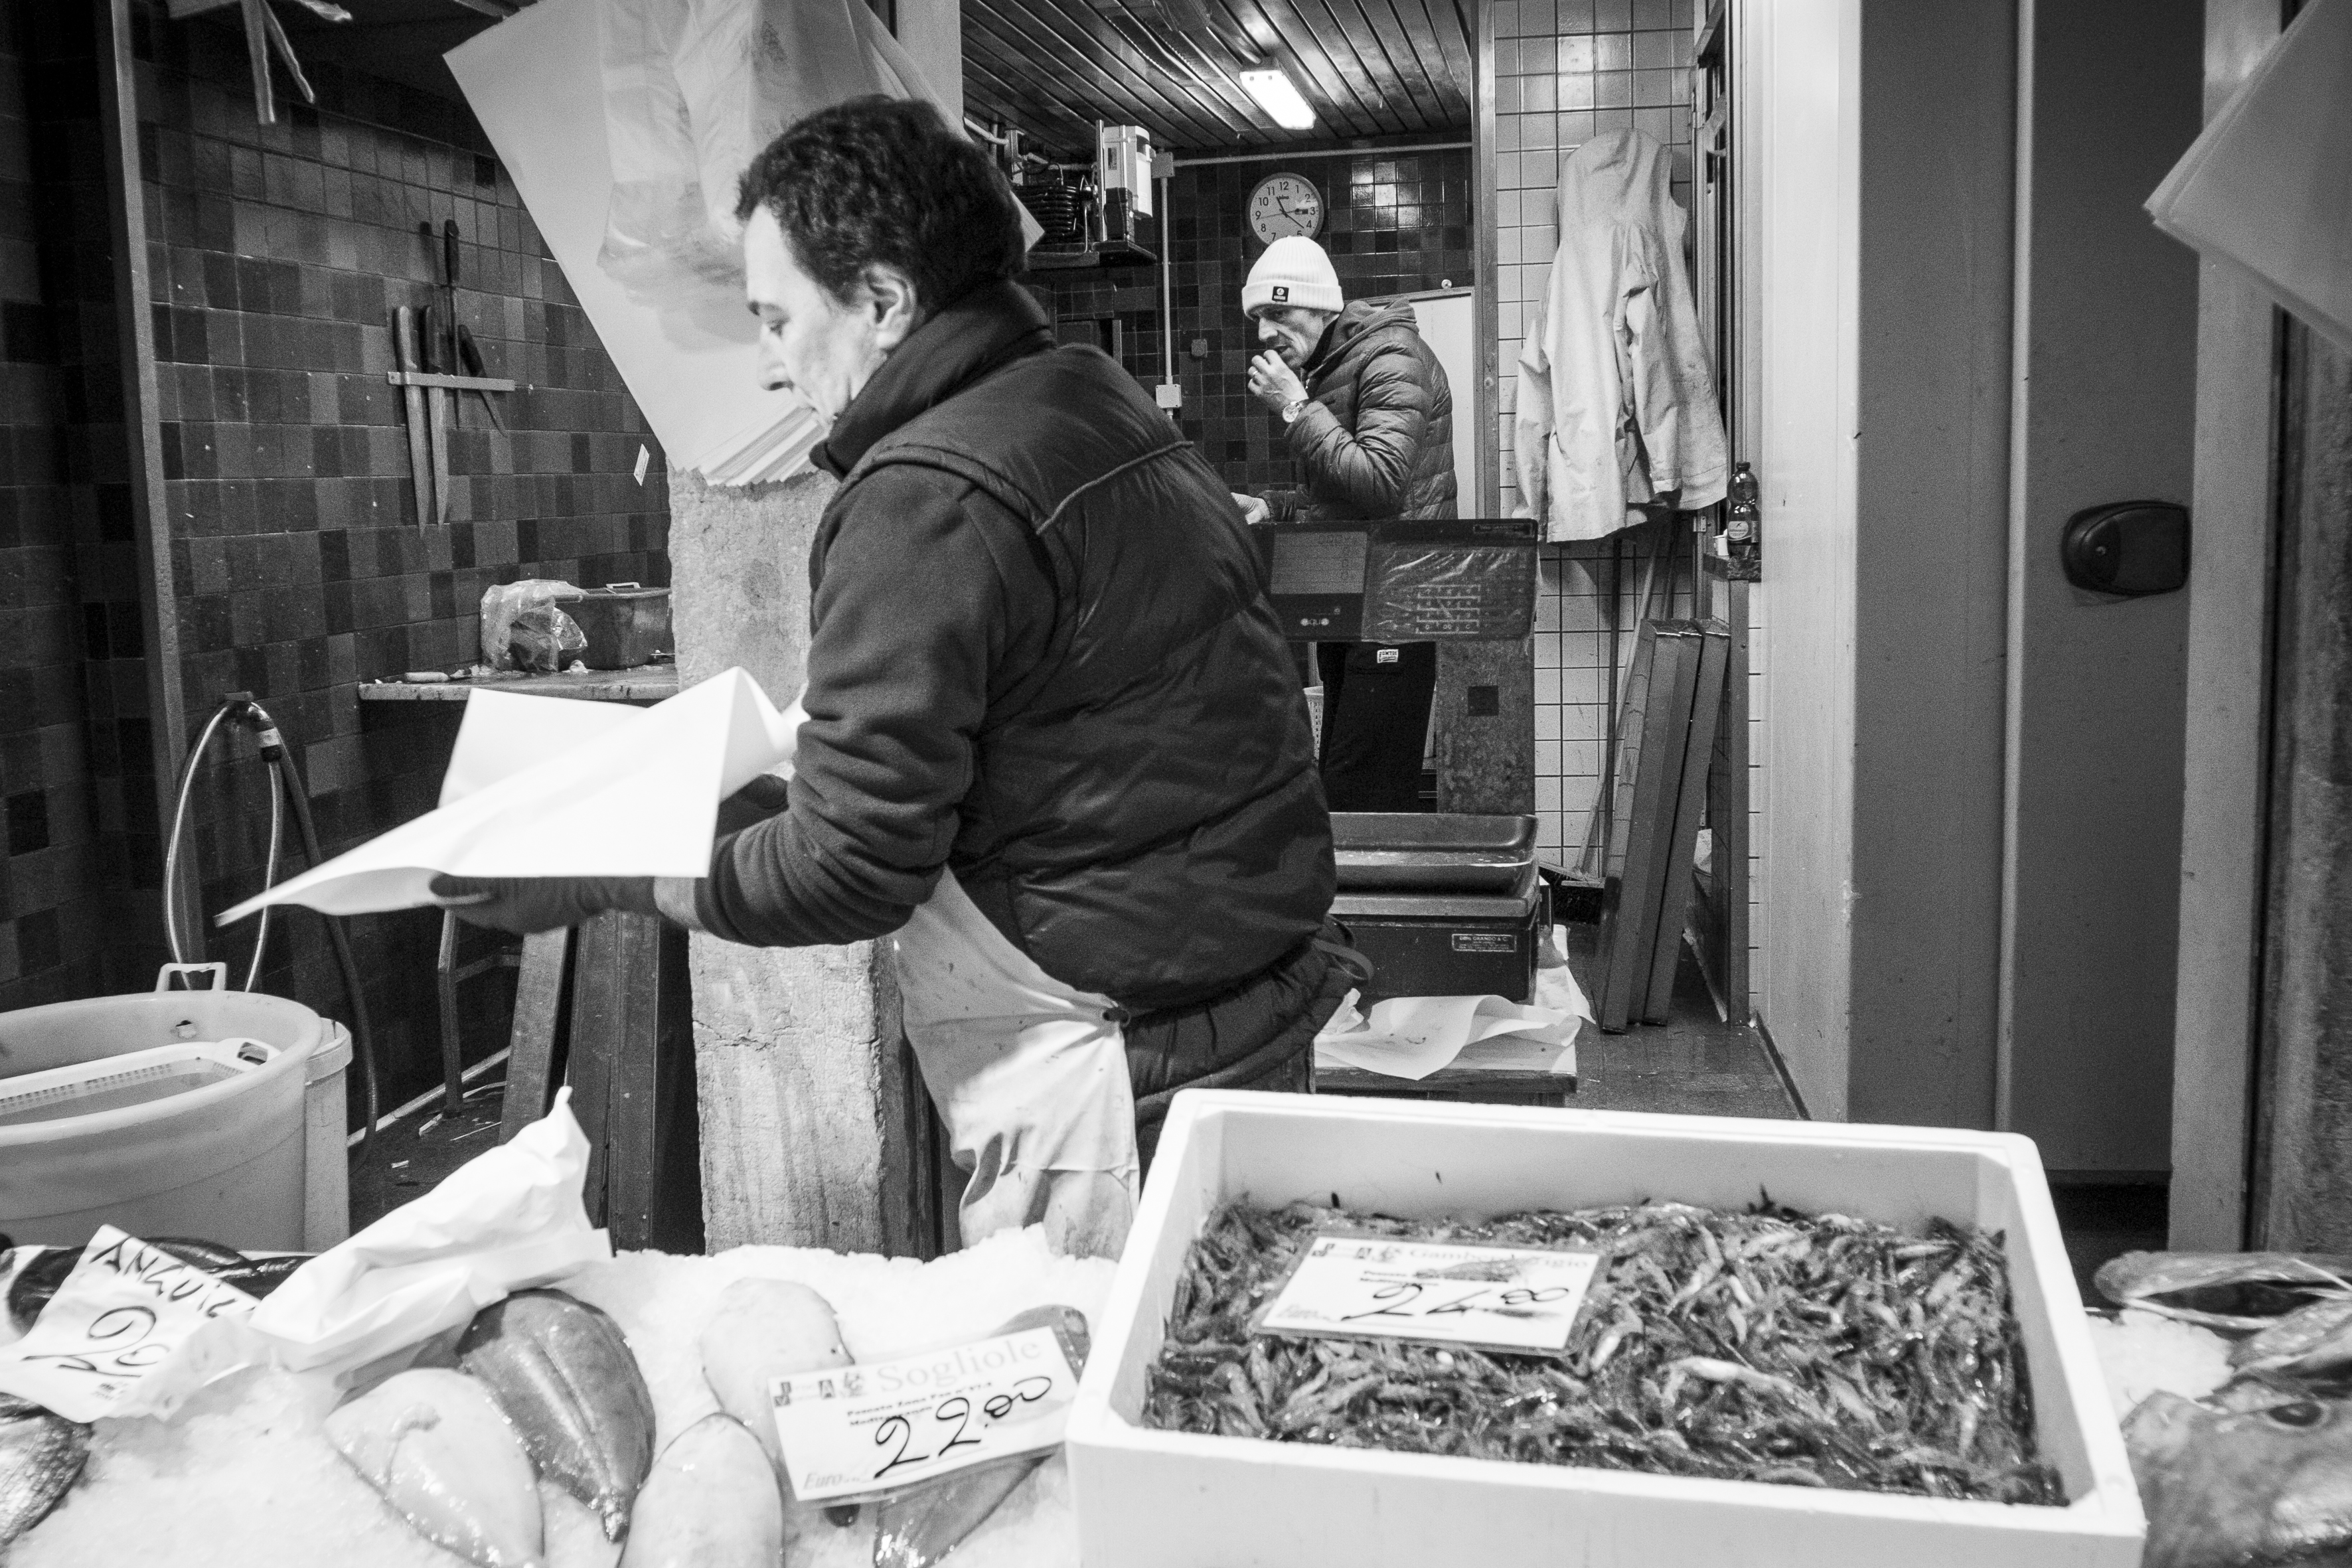
black and white, white, street, photography, urban, travel, fujifilm, italy, venice, black, monochrome, bw, blackandwhite, blackwhite, art, ngc, photograph, noiretblanc, venezia, fuji, fujix, fujixe1, monochrome photography